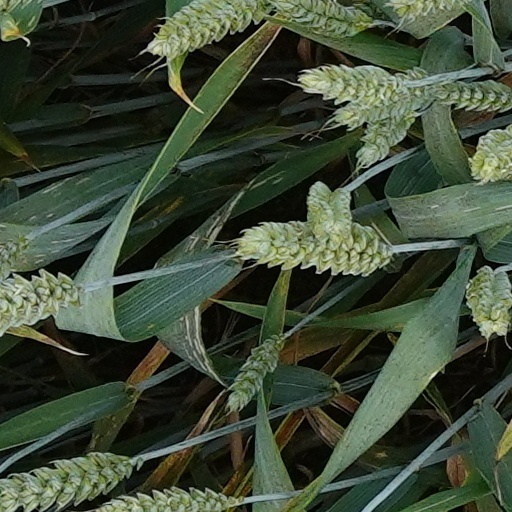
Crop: wheat